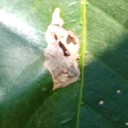
Label: Miner